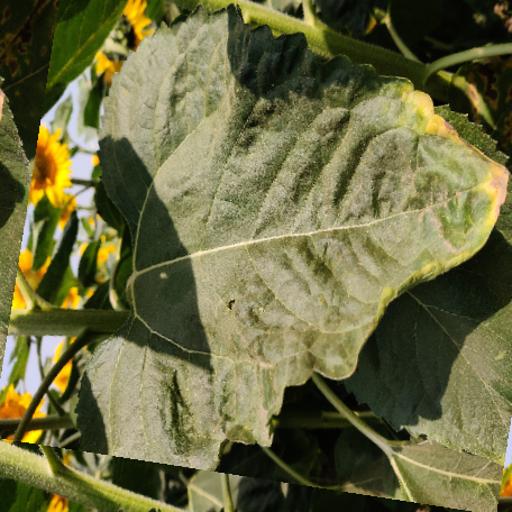
Label: Downy_mildew